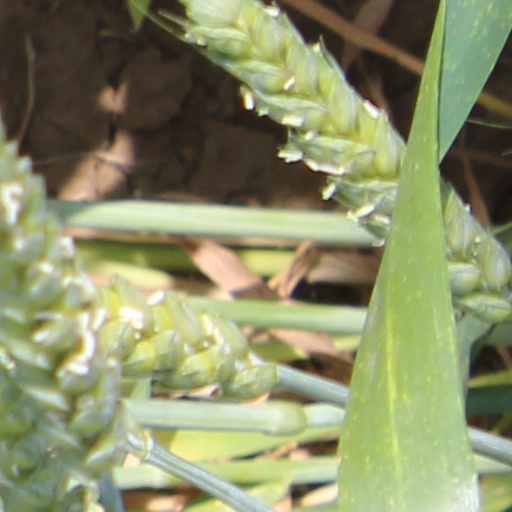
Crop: wheat